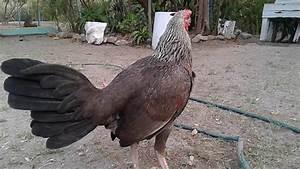
chicken